Olive Temple

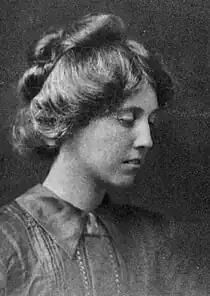
Portrait photograph

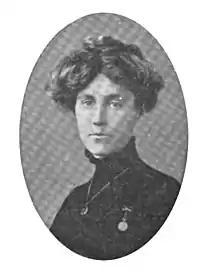
Oval portrait photograph

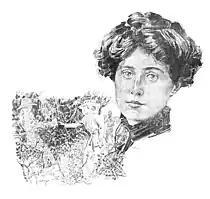
Likeness in the "El Paso Herald", 19 October 1913

Olive Susan Miranda Temple (18 February 1880 – 16 May 1936) was a Scottish writer and traveller, known for her work in natural history and ethnography. In 1910–1911, she journeyed 6,000 km (3,700 mi) through parts of Africa little known to Europeans to visit her fiancé's grave, and later published a book based on her observations. In Africa, she later met and married the colonial official Charles Lindsay Temple, and wrote a second book about the geography and ethnography of Northern Nigeria. The couple eventually settled in Granada.